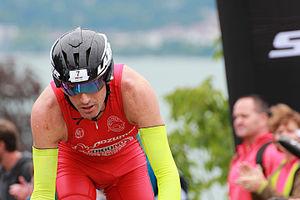
Stephen James Bayliss né le 5 mars 1979 à Croydon en Angleterre est un triathlète professionnel britannique, vainqueur sur triathlon Ironman.